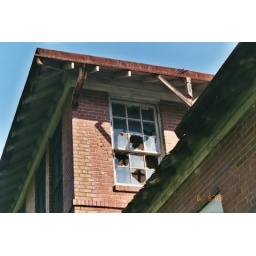
Abandoned building at the former insane asylum. (Look at the shadow in the window that looks like a cross)